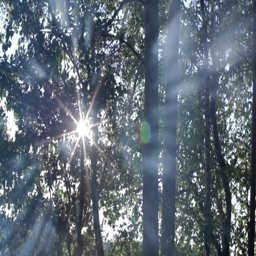
locked - down shot of sun blinking behind trees with smoke spreading in the foreground